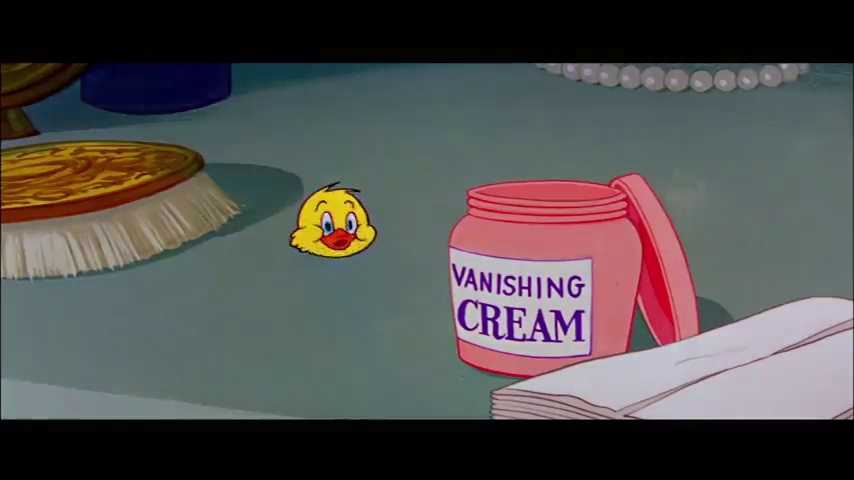
Portrait style: Cartoon Portrait